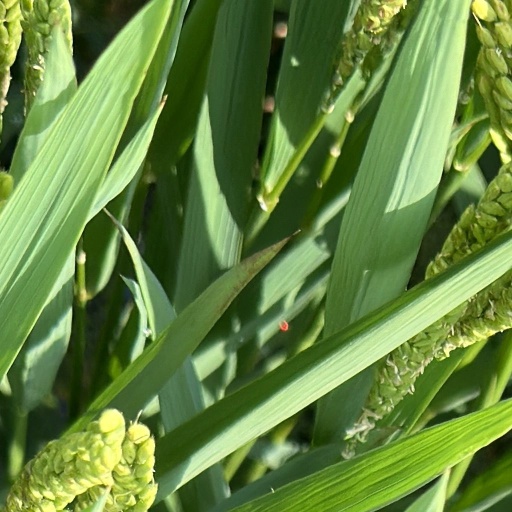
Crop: rice